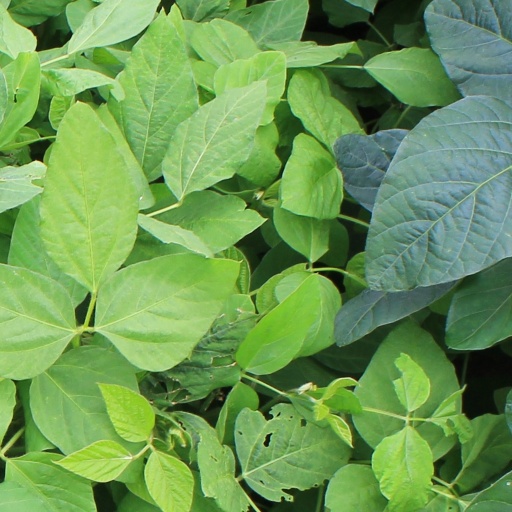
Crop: soybean